List of trails in Grand Canyon National Park

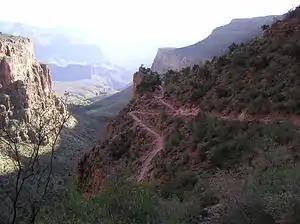
The Bright Angel Trail

All pack and foot trails in Grand Canyon National Park fall under the jurisdiction of the Grand Canyon Backcountry Office (BCO), located in the Backcountry Information Center in Grand Canyon Village. This building previously housed a railway depot. The BCO administers trail maintenance, patrol, and search and rescue operations in the Grand Canyon's backcountry areas.